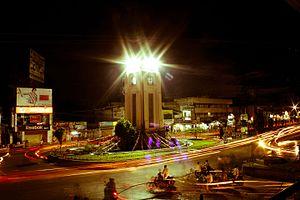
Anantapur est une ville indienne située dans le district de Anantapur, dans l'État de l'Andhra Pradesh. En 2011, sa population était de 261 004 habitants.